British foreign policy in the Middle East

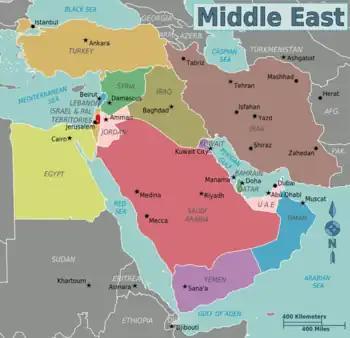
Contemporary map of the Middle East

Napoleon, the leader of the French wars against Britain from the late 1790s until 1815, used the French fleet to convey a large invasion army to Egypt, a major remote province of the Ottoman Empire. British commercial interests represented by the Levant Company had a successful base in Egypt, and indeed the company handled all Egypt's diplomacy. The British responded and sank the French fleet at the Battle of the Nile in 1798, thereby trapping Napoleon's army. Napoleon escaped. The Army he left behind was defeated by the British and the survivors returned to France in 1801. In 1807 when Britain was at war with the Ottomans, the British sent a force to Alexandria, but it was defeated by the Egyptians under Mohammed Ali and withdrew. Britain absorbed the Levant company into the Foreign Office by 1825.